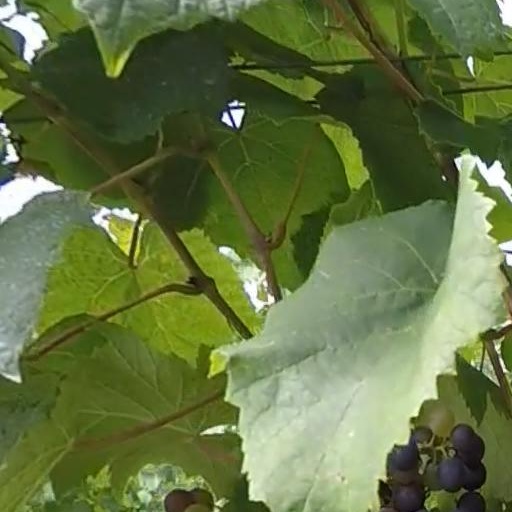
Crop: grape